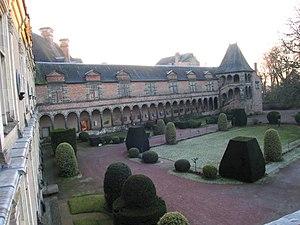
Le grand tour de France est le voyage que Catherine de Médicis fait entreprendre au roi Charles IX à travers la France pour lui faire découvrir son royaume, qui vient d'être ravagé par la première guerre de religion. Le départ de cette grande aventure débute à Paris le 24 janvier 1564 et se termine par le retour dans la capitale le 1ᵉʳ mai 1566. Accompagné de sa famille, le roi accomplit près de 4 000 kilomètres sur des zones périphériques du royaume. Il part vers l'Est, longe les frontières de l'Est jusqu'en Provence, tourne vers l'Ouest jusqu'à l'océan Atlantique en Gascogne, remonte vers le Val de Loire et termine son périple dans le Bourbonnais.
Cet article recense les monuments historiques en Loire-Atlantique, en France, répertoriés sur la base Mérimée.